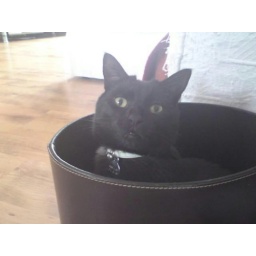
And whilst I'm posting photos, here's one of my cats in the waste paper bin :-)